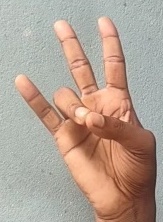
ASL sign: 7